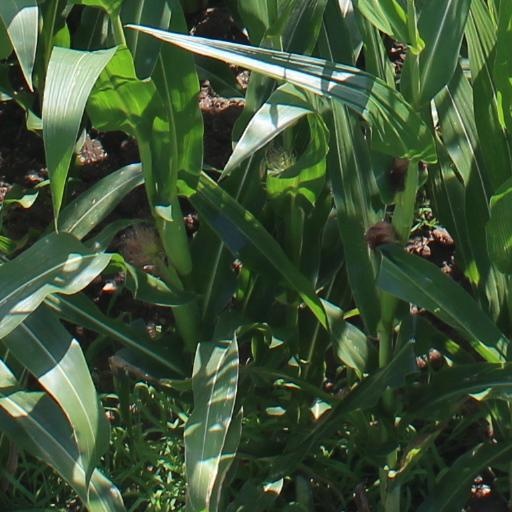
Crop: maize; corn